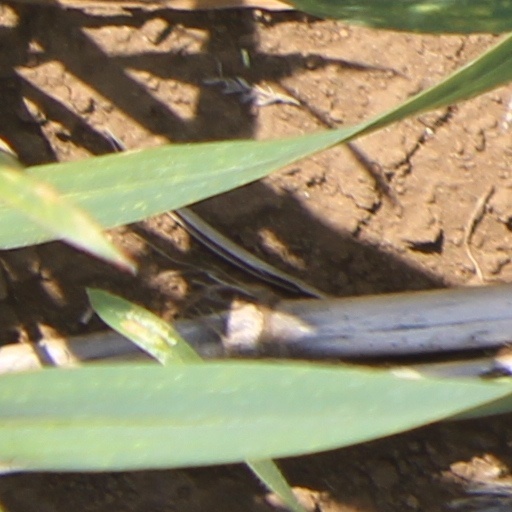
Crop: wheat